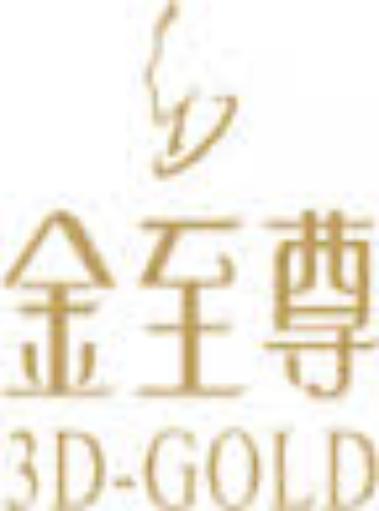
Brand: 3D-GOLD
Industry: Clothes